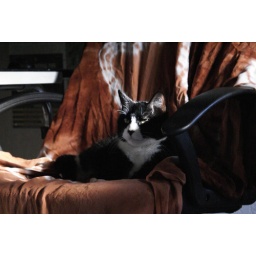
Felix happy in the sunny computer chair